Dog aggression

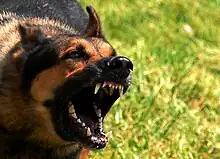
German Shepherd displaying threat behavior

Dog aggression expressed by dogs is considered to be normal behaviour and various types of aggression are influenced by a dog's environment and genetic predisposition. Dogs commonly display possessive aggression when defending resources or themselves.